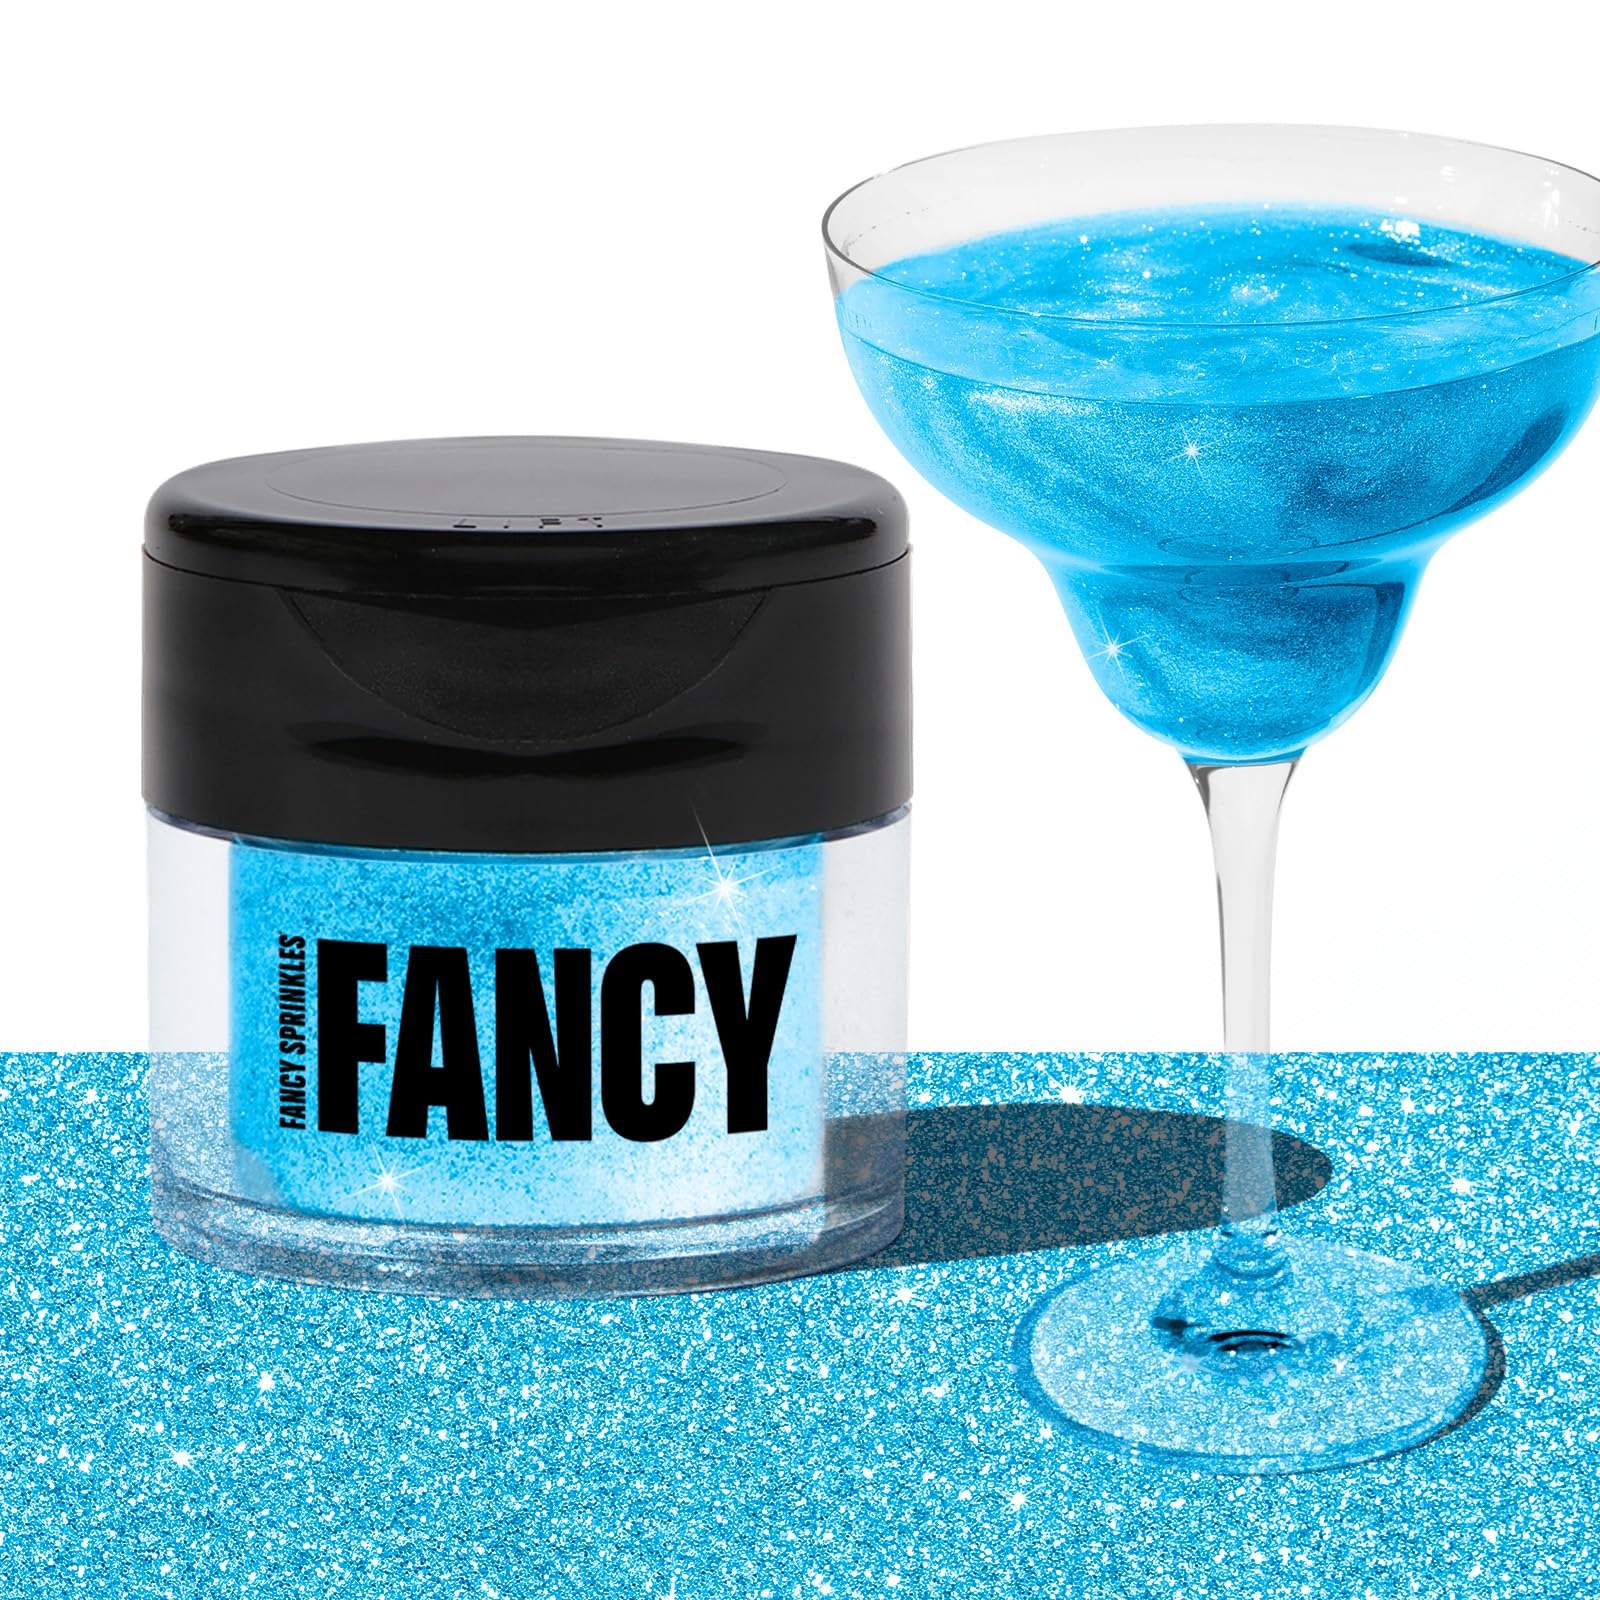
Item Name: Fancy Sprinkles Aquamarine Blue Premium Edible Glitter, 100% Edible Glitter for Sparkling Food & Drinks No Taste or Texture (4gm)
Bullet Point 1: GLITTERY FOOD & DRINKS: Fancy Edible Glitter is a fine prismatic powder formulated for both food and drink. Add edible glitter to still and carbonated beverages and spirits to create a glittery hurricane, or dust onto desserts and savory items for a sparkly finish.
Bullet Point 2: USA-MADE: Manufactured in the USA!
Bullet Point 3: 11+ COLORS: Available in over 11 different blingy hues from vibrant to pastel.
Bullet Point 4: FANCY UP YOUR ENTERTAINING: Each 4g jar yields approximately 30 5oz-drink servings. Enjoy pretty, polished, and prismatic beverages!
Bullet Point 5: NO TASTE. NO TEXTURE: Odorless, tasteless, and textureless, Fancy Edible Glitter is approved for both food and drink consumption.
Product Description: Aquamarine Blue is a fine edible glitter powder that shines like an aquamarine in liquid.
Value: 1.0
Unit: Count

Price: 14